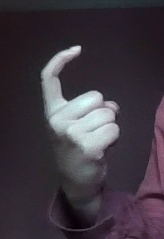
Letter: ra